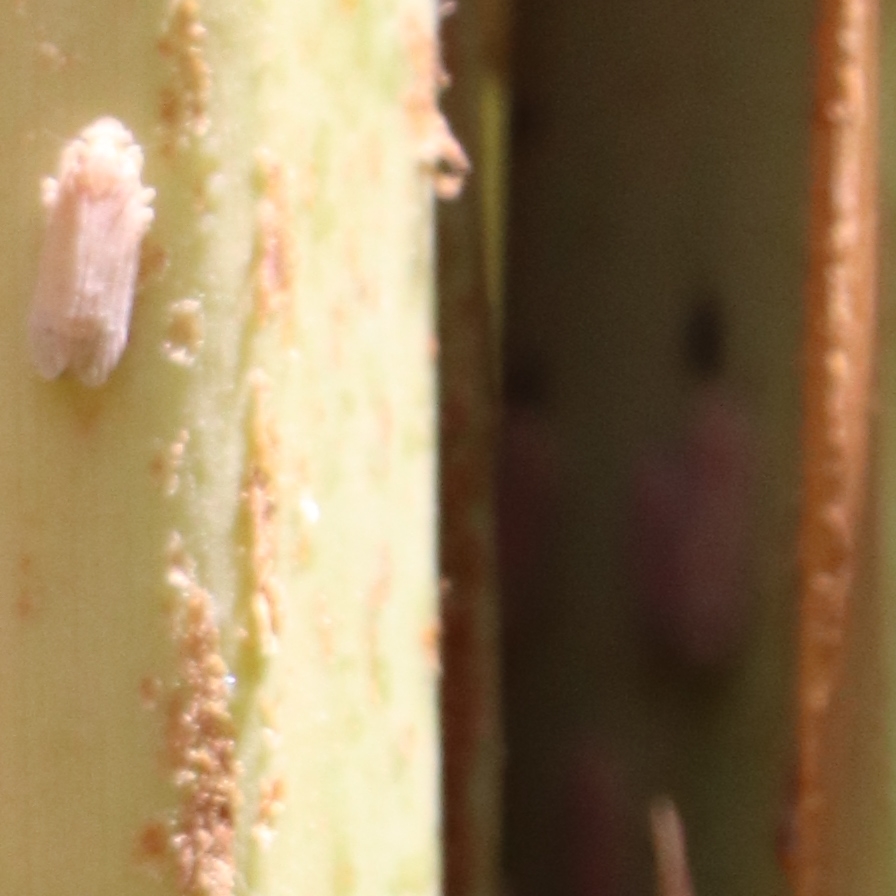
Label: Bug